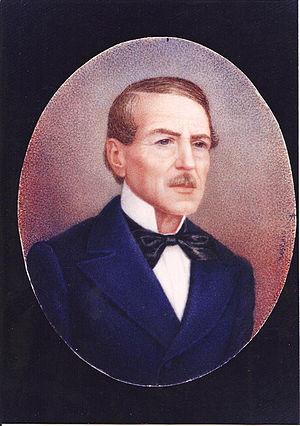
Le vice-président de la République de l'Équateur est la deuxième plus haute fonction officielle de l'Équateur.